Katie Brennan

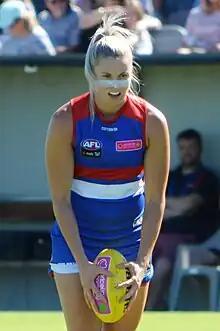
Brennan with the in February 2018

In her round 1 return to AFL Women's in 2018, Brennan kicked a match-best three goals in a 26-point victory over . She would again be haunted by injury however, sustaining ligament damage to her right ankle in round 3. After three weeks on the sidelines she made her return in the Bulldogs' final match of the home and away season in round 7 against . She captained the Bulldogs to a win in that match, securing a home-state grand final the week following. Brennan was involved in a dangerous sling tackle in that match, however, pinning the arms of 's Harriet Cordner in a tackle that saw Cordner's head hit the ground in the follow-through. Having already received a reprimand from the league's match review officer, she was offered a one-week suspension for her action. After unsuccessfully attempting to appeal her suspension, her suspension was increased to two weeks, with the suspension ultimately causing her to miss out on competing in the Bulldogs' Grand Final victory.